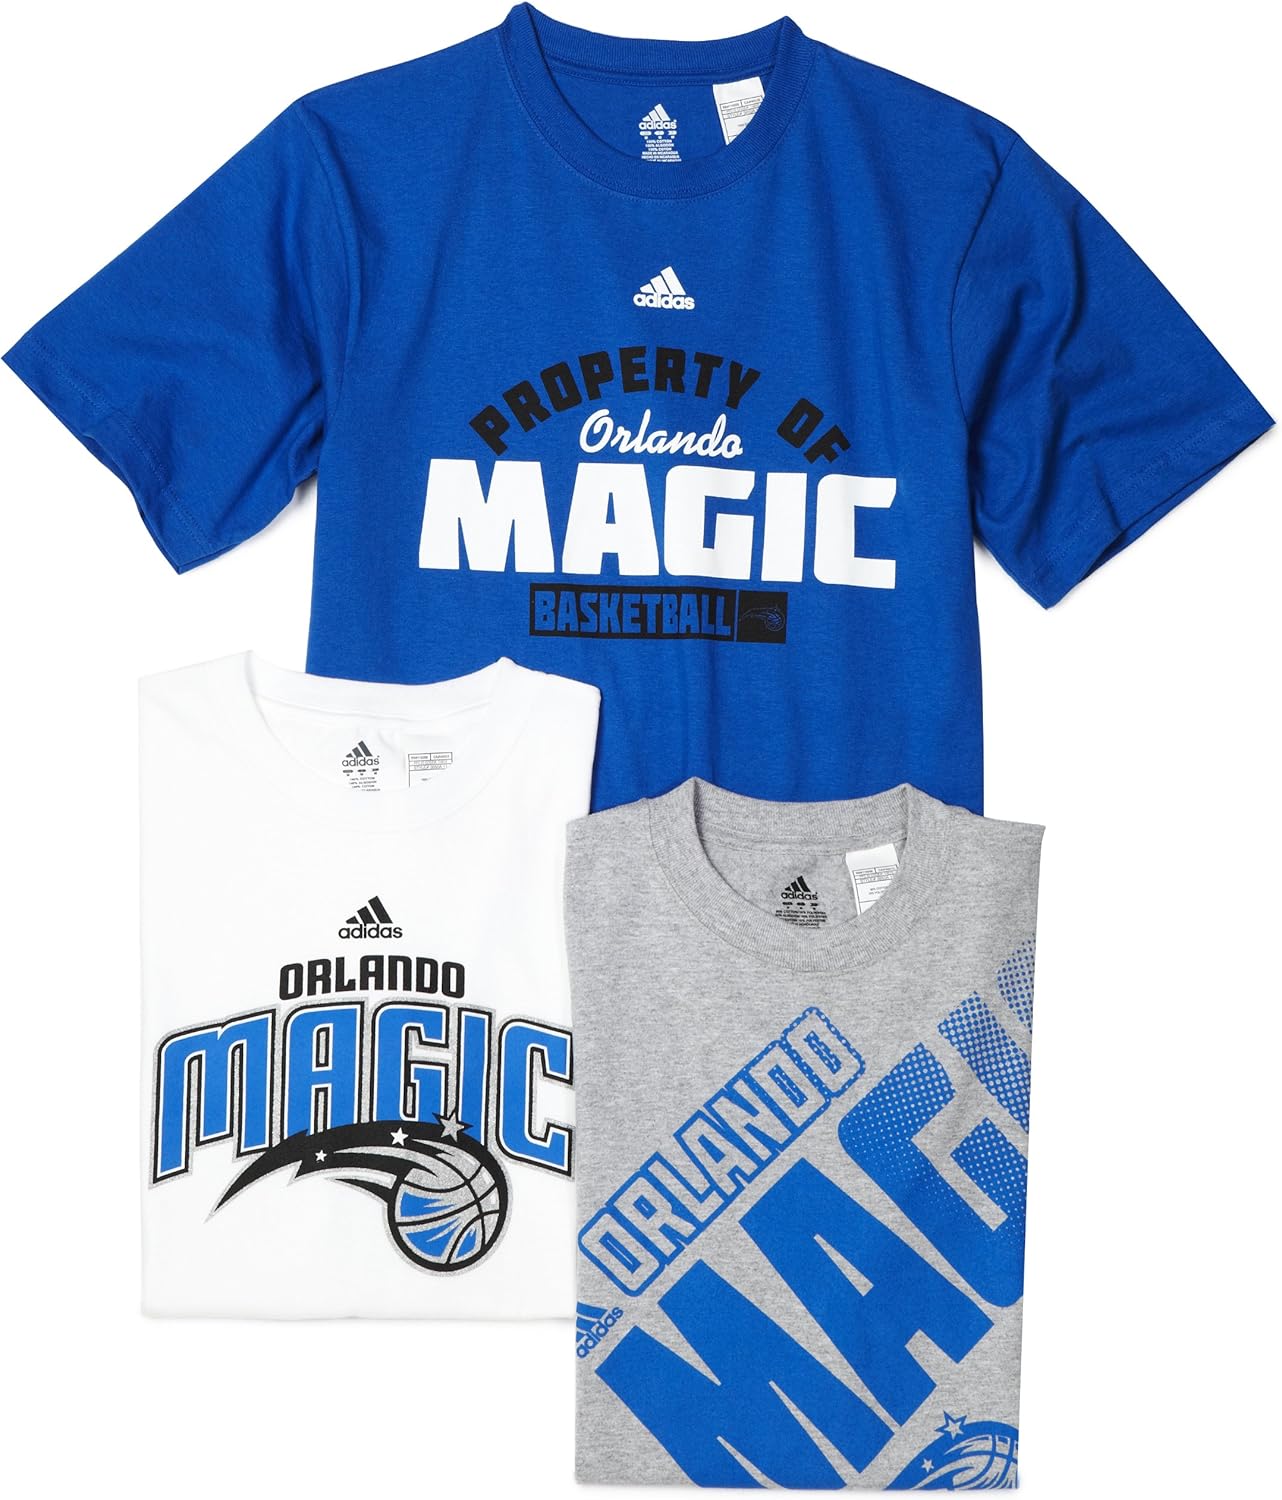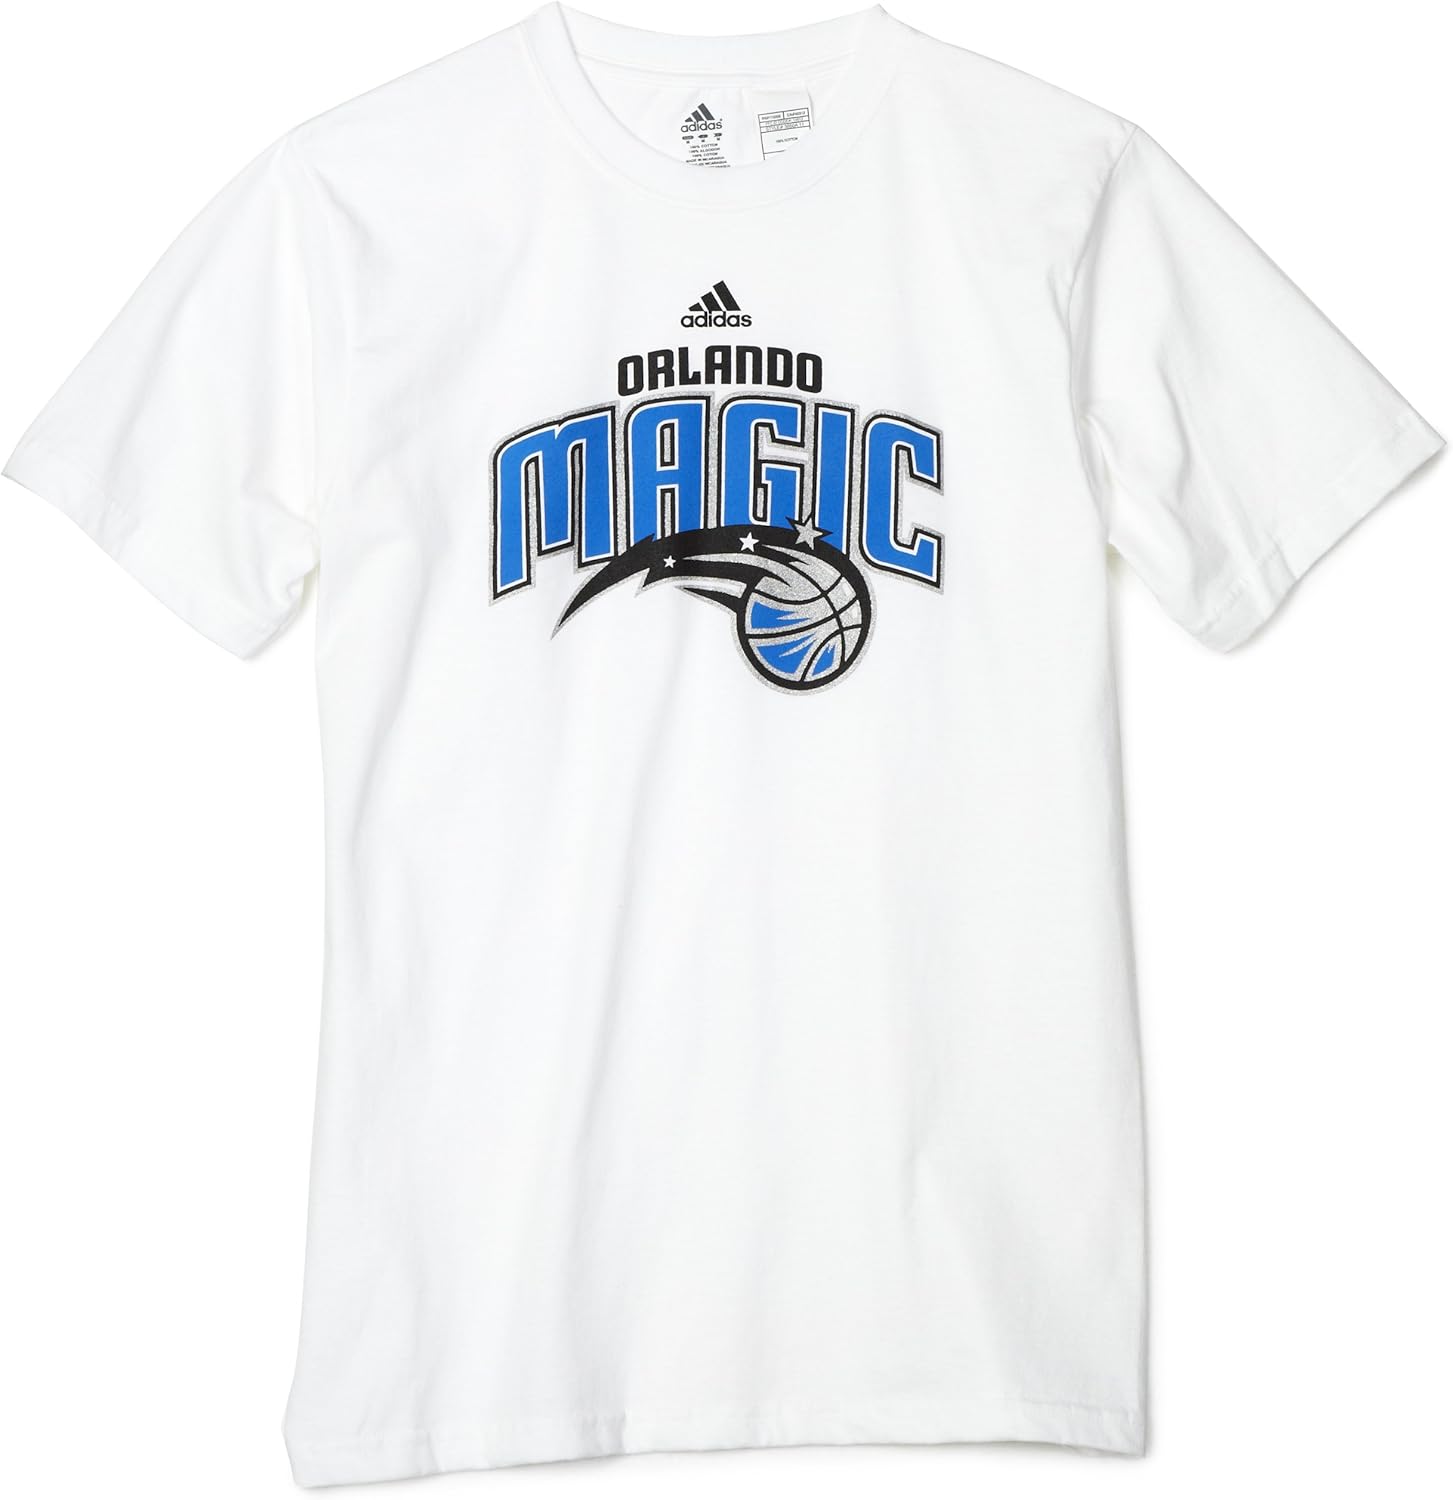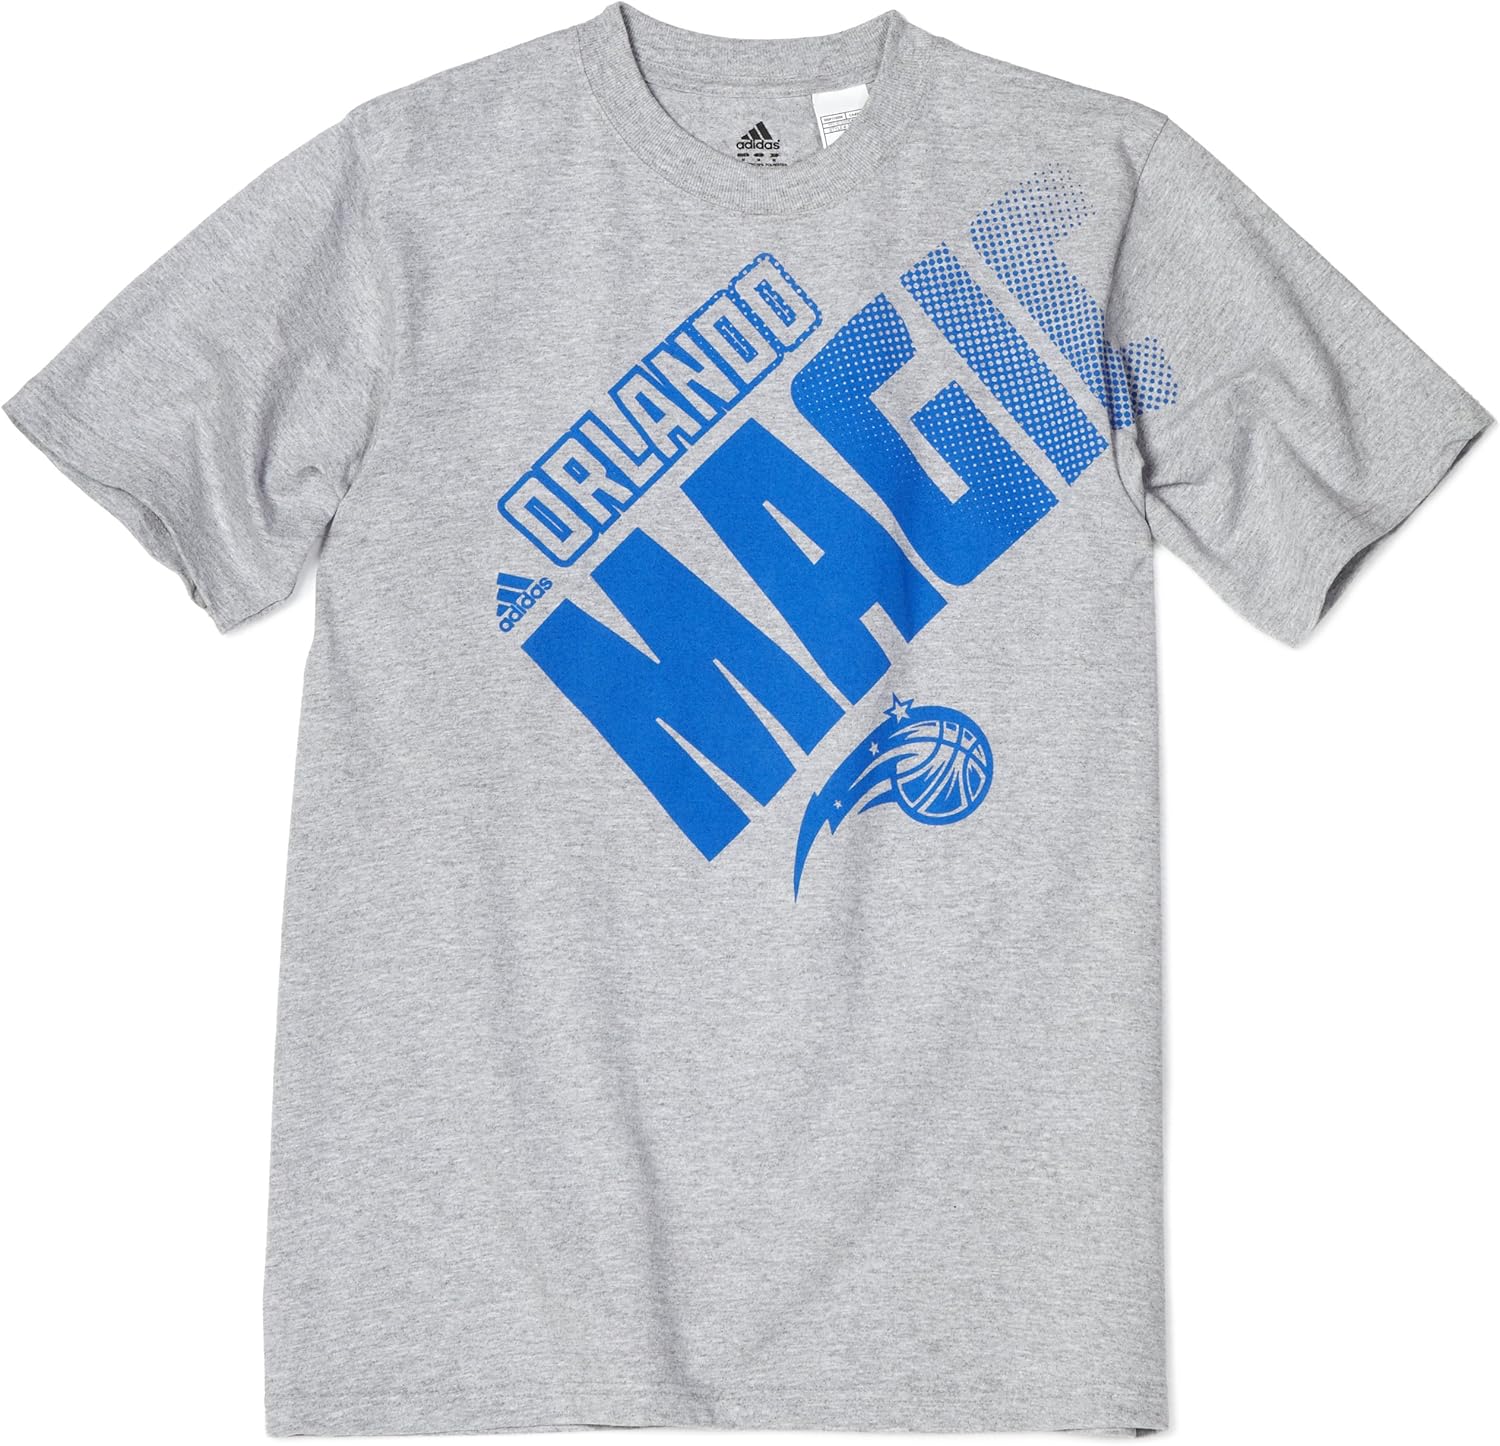
NBA Orlando Magic Triple Threat Three Pack T-Shirts
Category: AMAZON FASHION
Get Three Great Looks For One Great Price. Support Your Team In These Great Graphic Tees By Adidas The Official Outfitter Of The NBA.
Features: cotton | 100% Cotton | Screen Printed Tees | Honduras | Honduras